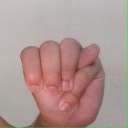
अक्षर: म